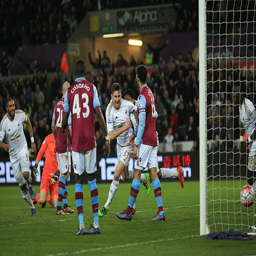
football player celebrates scoring his team 's first goal with his team mates during the match .